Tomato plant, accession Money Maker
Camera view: vertical (180 deg); turntable rotation: 60 degrees
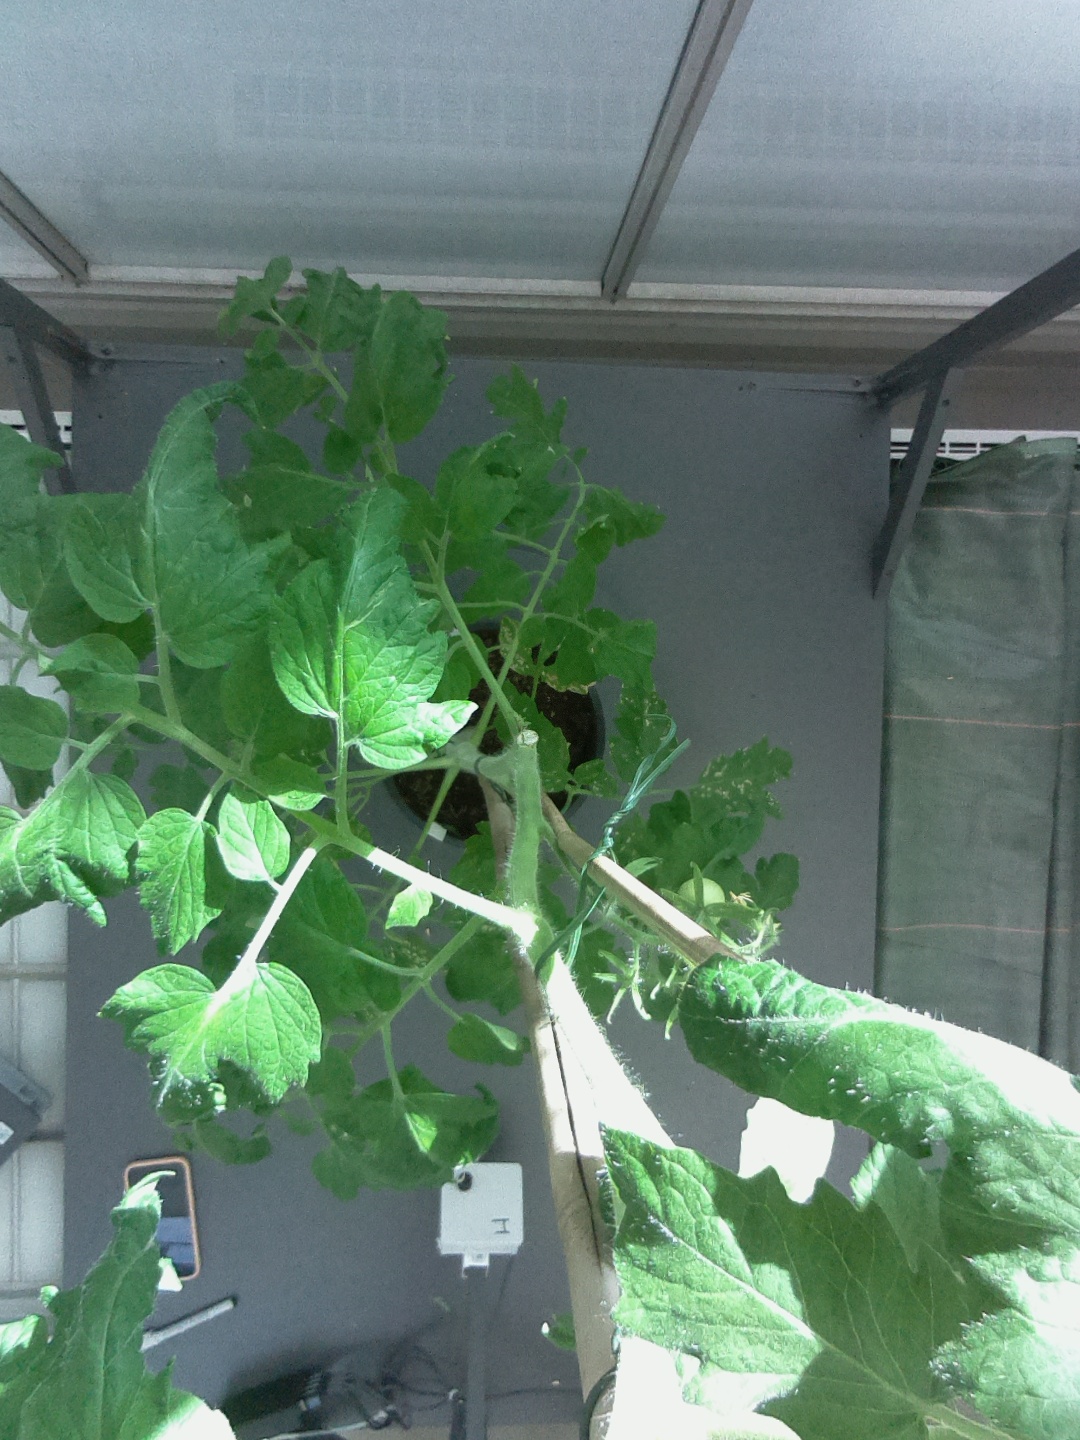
BBCH growth stage 70: Fruits at the main stem or branches visibles